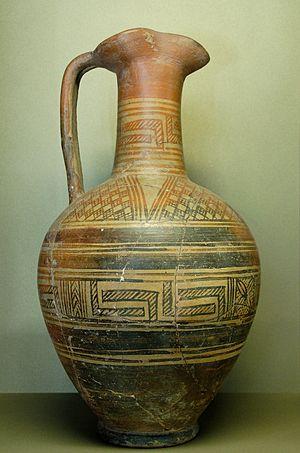
Œnochoé, style Géométrique rhodien, vers 740-720 av. J.-C. Provenance